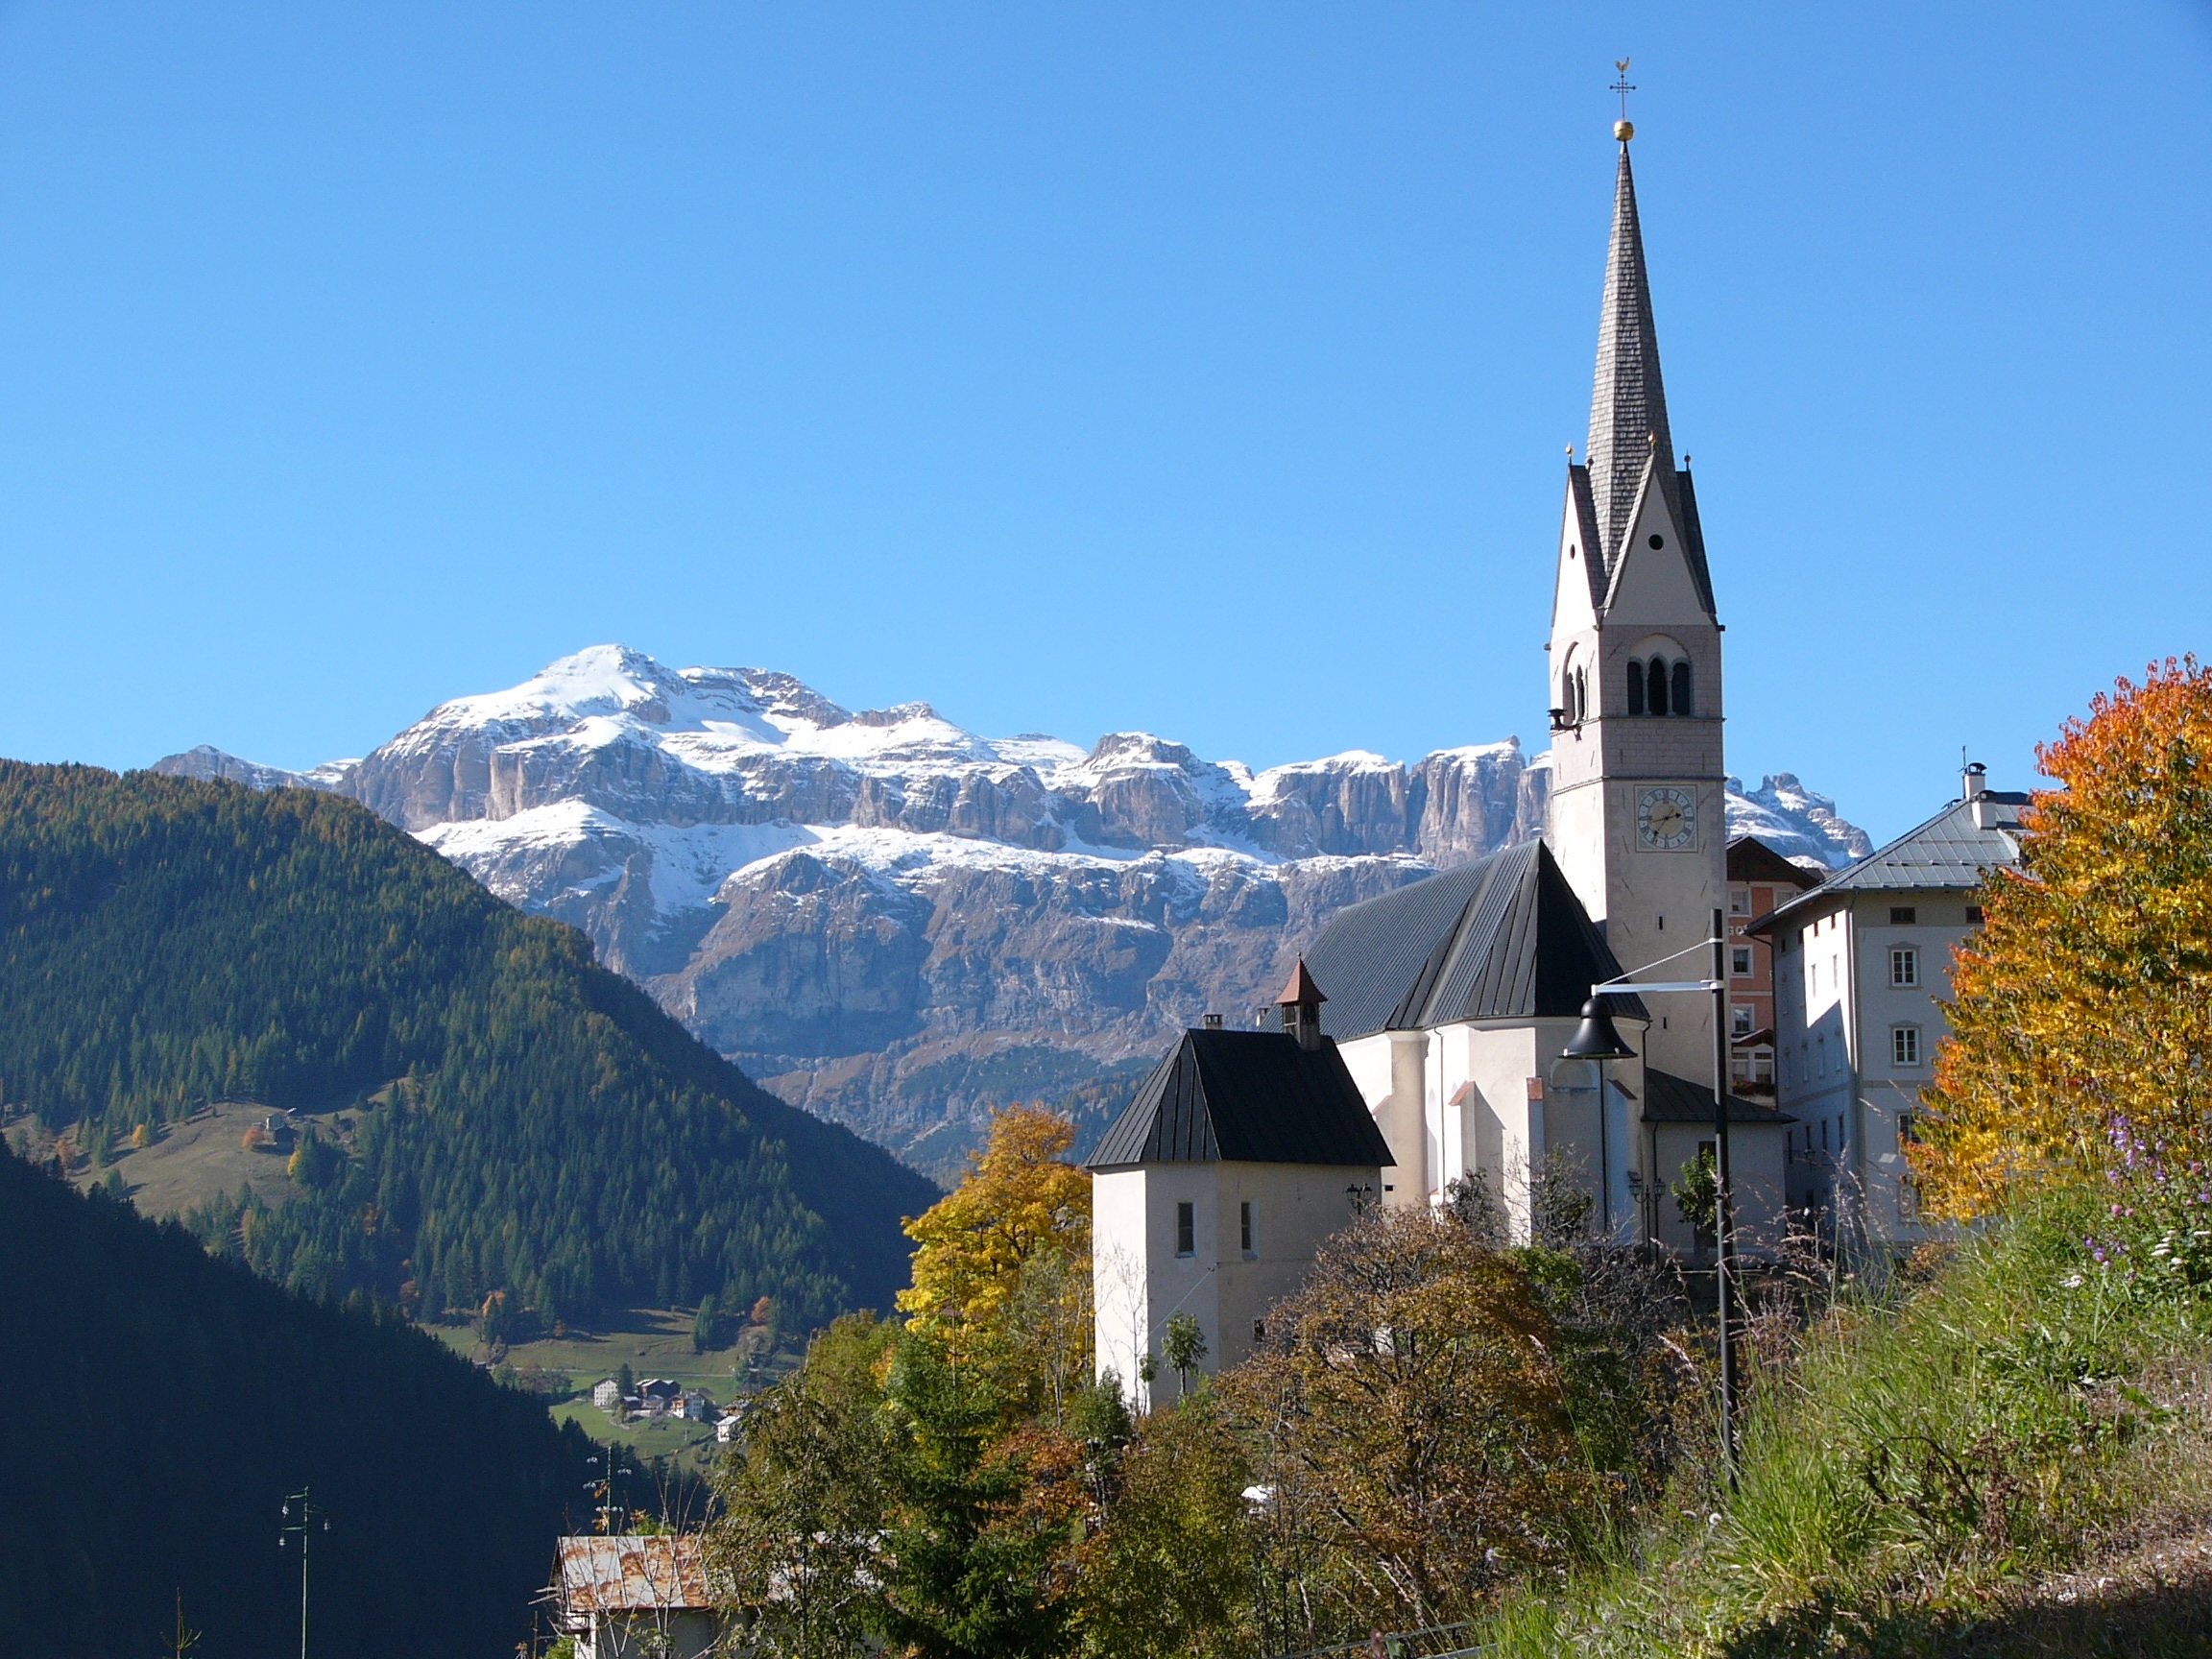
mountain, mountain range, church, alps, steeple, monastery, dolomites, south tyrol, mountainous landforms